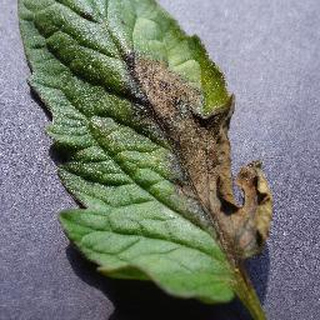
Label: tomato_late_blight